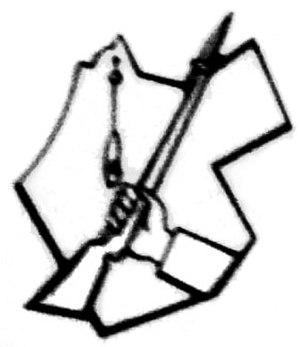
Logo de l'Irgoun. Un fusil brandit devant une carte des territoires revendiqués par l'Irgoun